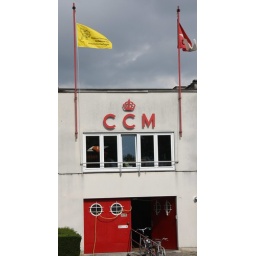
Jan Smets. (clubhuis van de Mechelse kanoclub - in 1936 getekend door de bekende Mechelse architect Jos Chabot...)